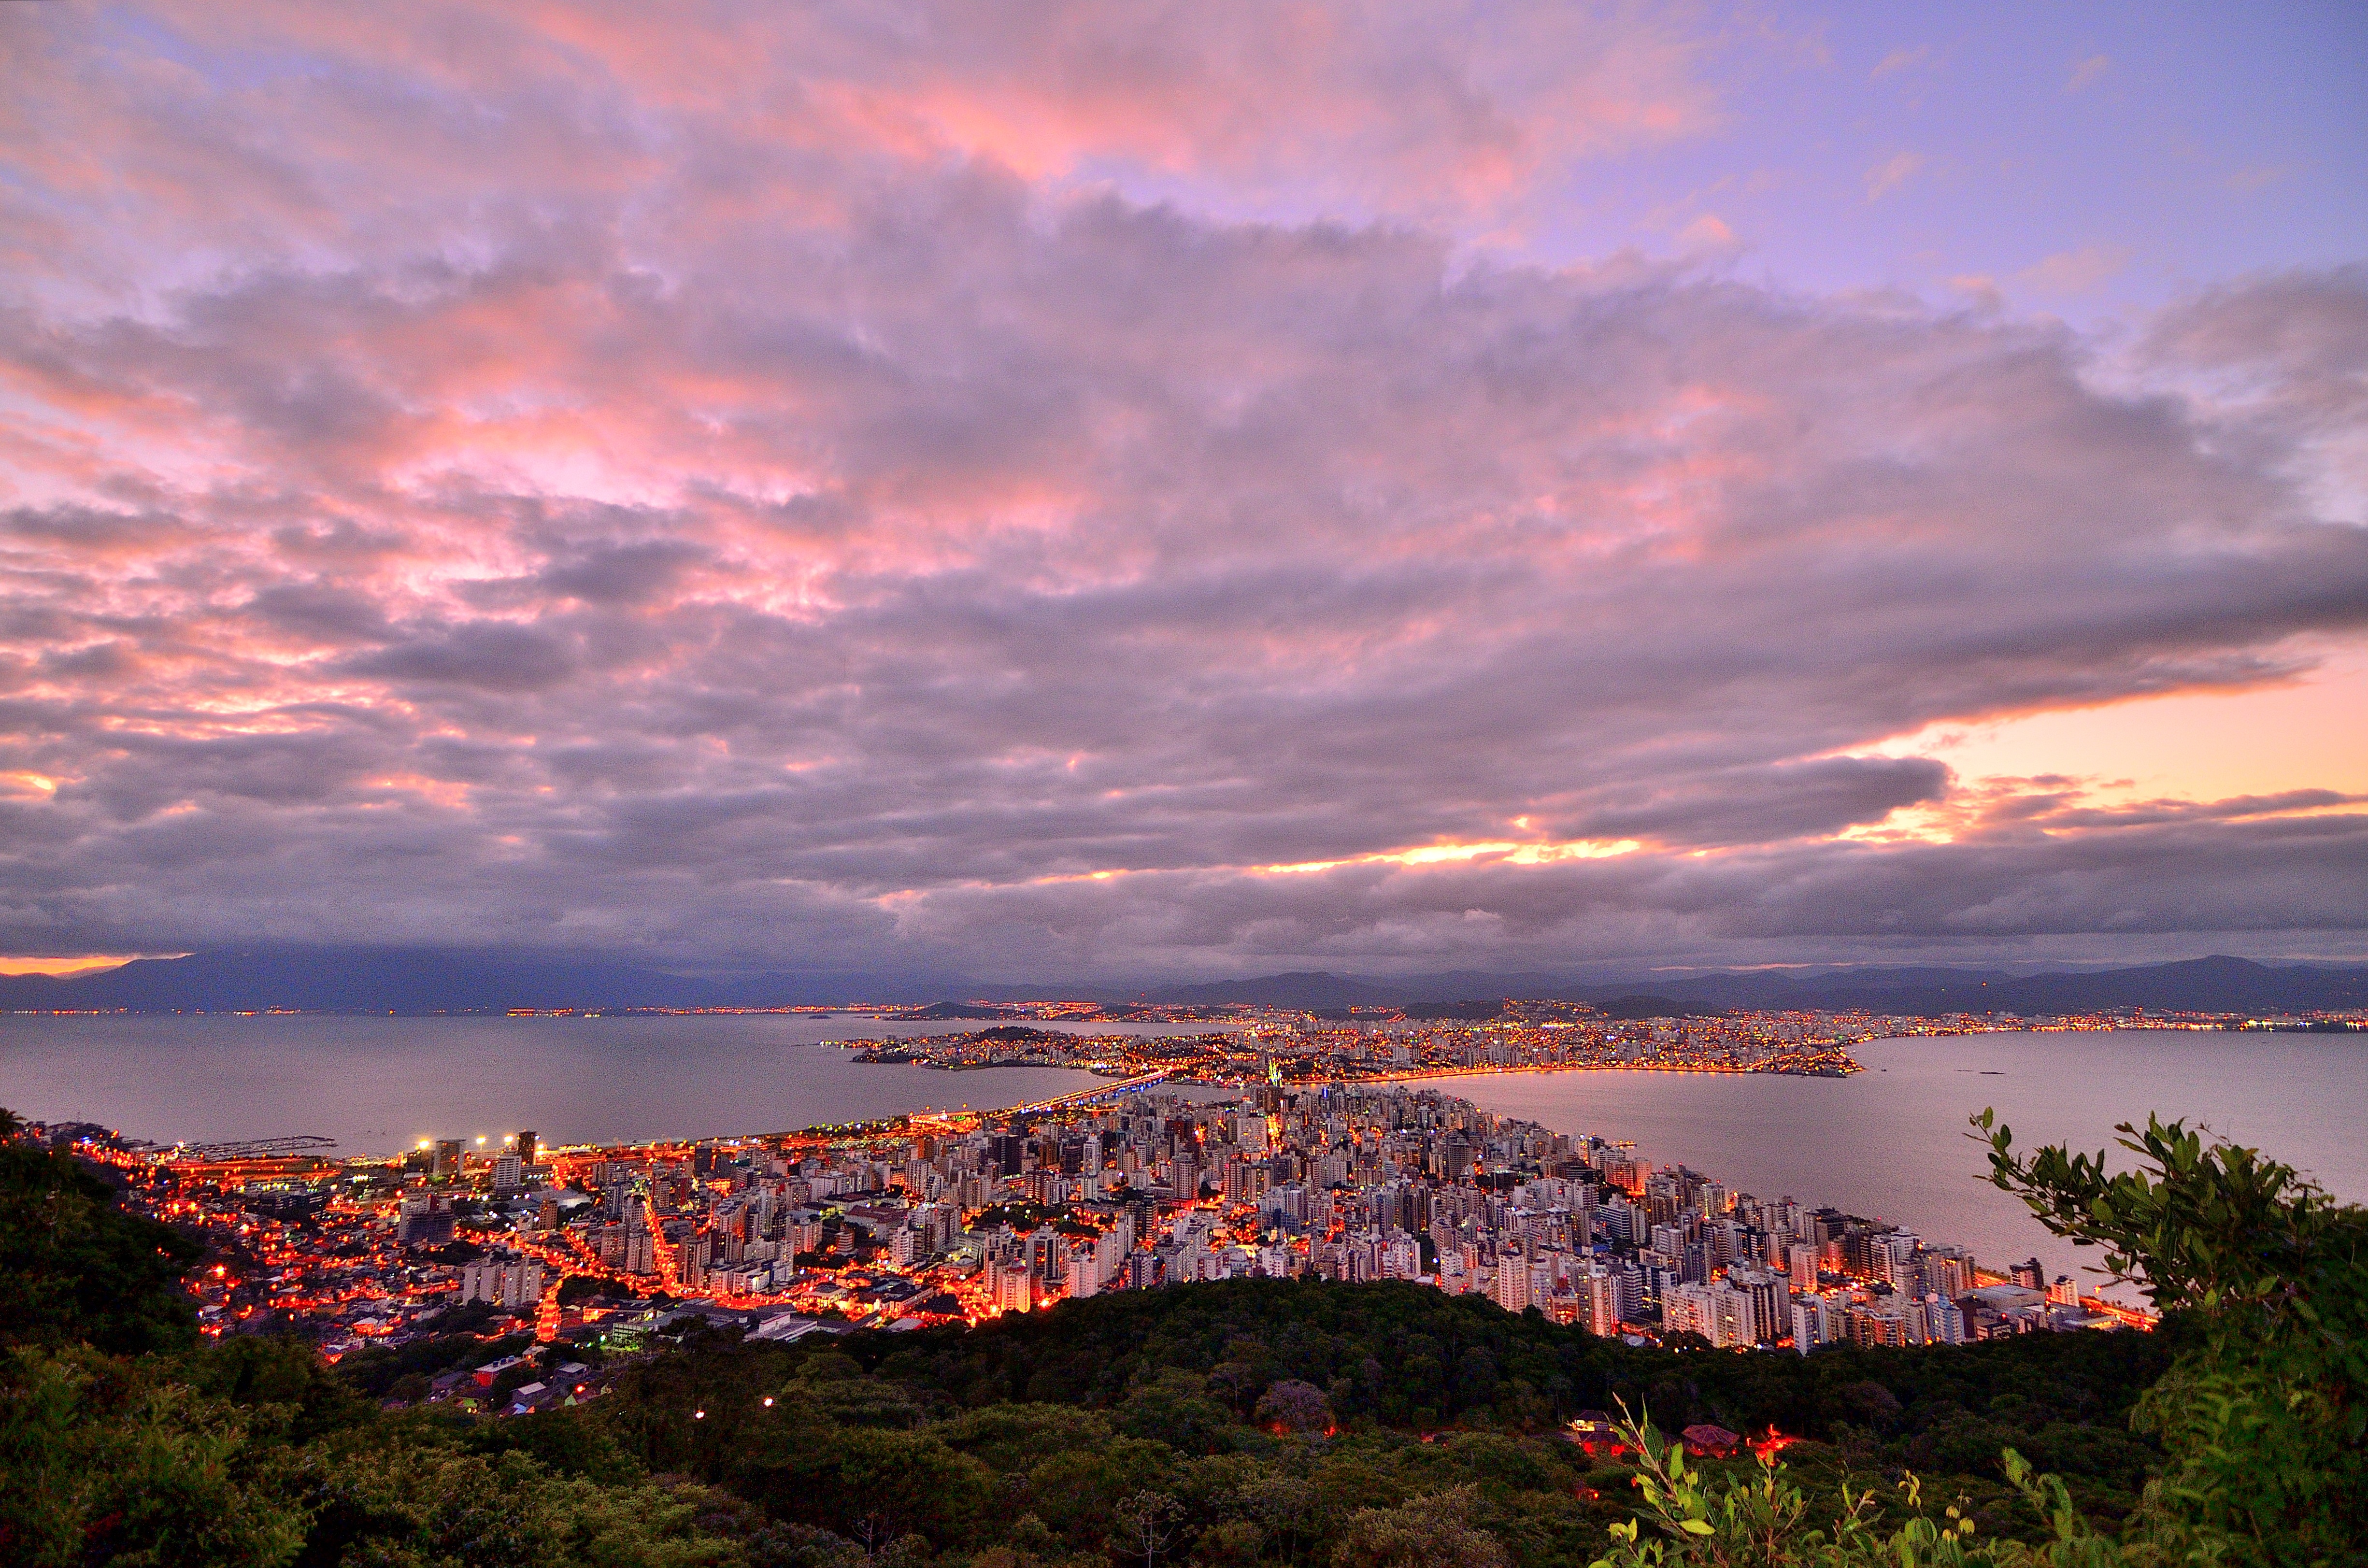
beach, landscape, sea, coast, water, ocean, horizon, mountain, cloud, sky, sunrise, sunset, morning, hill, view, dawn, city, cityscape, summer, travel, dusk, evening, reflection, seascape, scenery, seashore, outdoors, woods, brazil, viewpoint, afterglow, meteorological phenomenon, coastal land